Football hooliganism in the United Kingdom

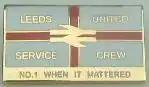
Leeds United Service Crew badge, featuring the British Rail symbol.

Beginning in at least the 1960s, the United Kingdom gained a reputation worldwide for football hooliganism; the phenomenon was often dubbed the "British" or "English Disease". However, since the 1980s and well into the 1990s the UK government has led a widescale crackdown on football related violence. While football hooliganism has been a growing concern in some continental European countries in recent years, British football fans now tend to have a better reputation abroad. Although reports of British football hooliganism still surface, the instances now tend to occur at pre-arranged locations rather than at the matches themselves.